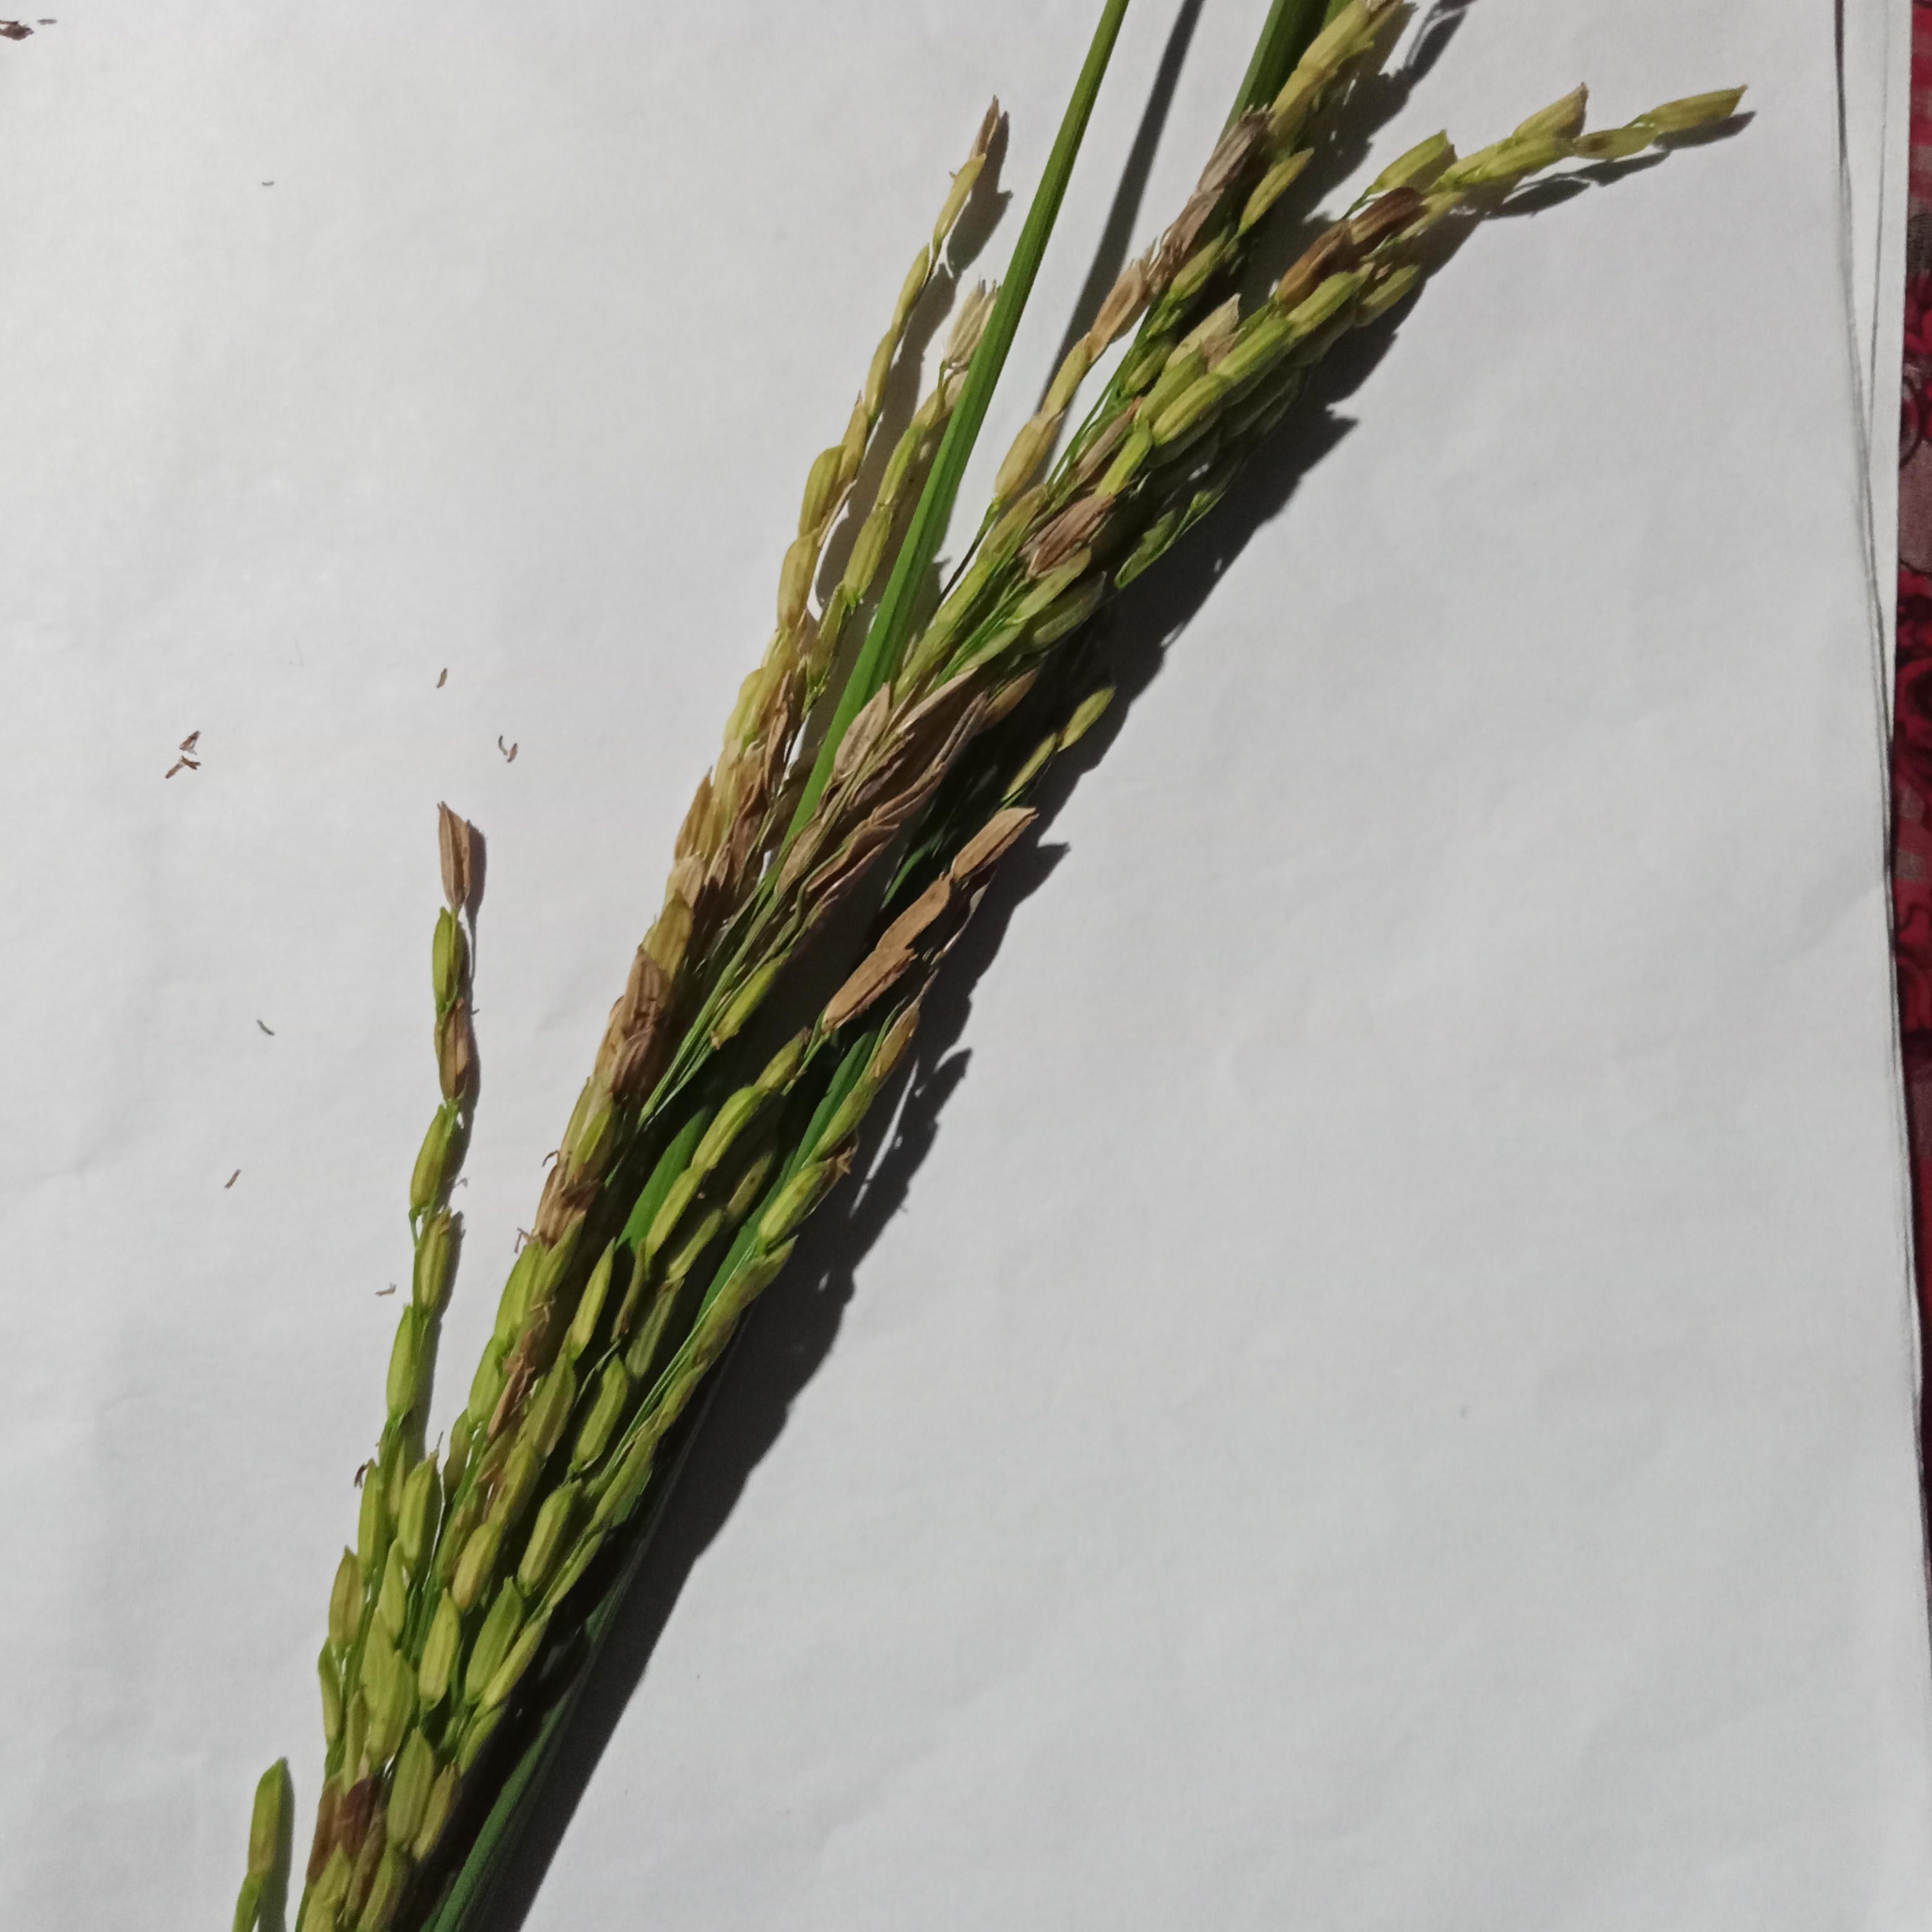
Label: Rice___Neck_Blast